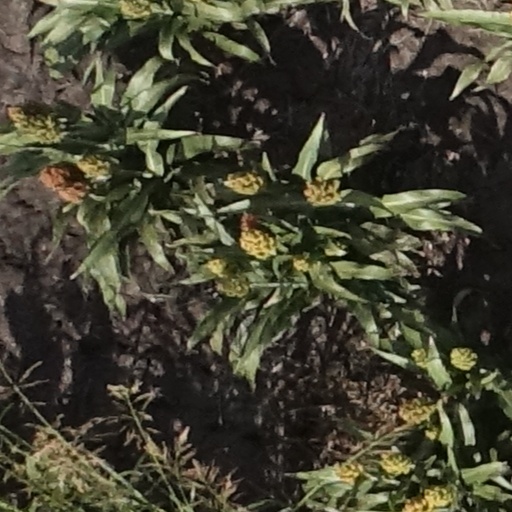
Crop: sorghum